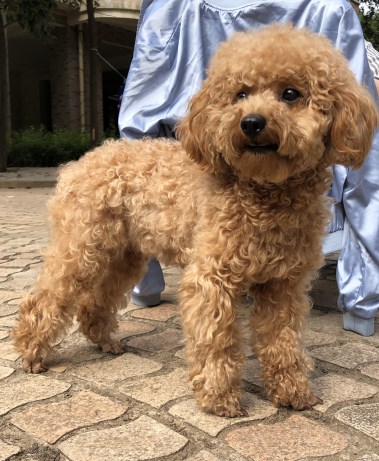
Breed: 2925-n000114-toy_poodle